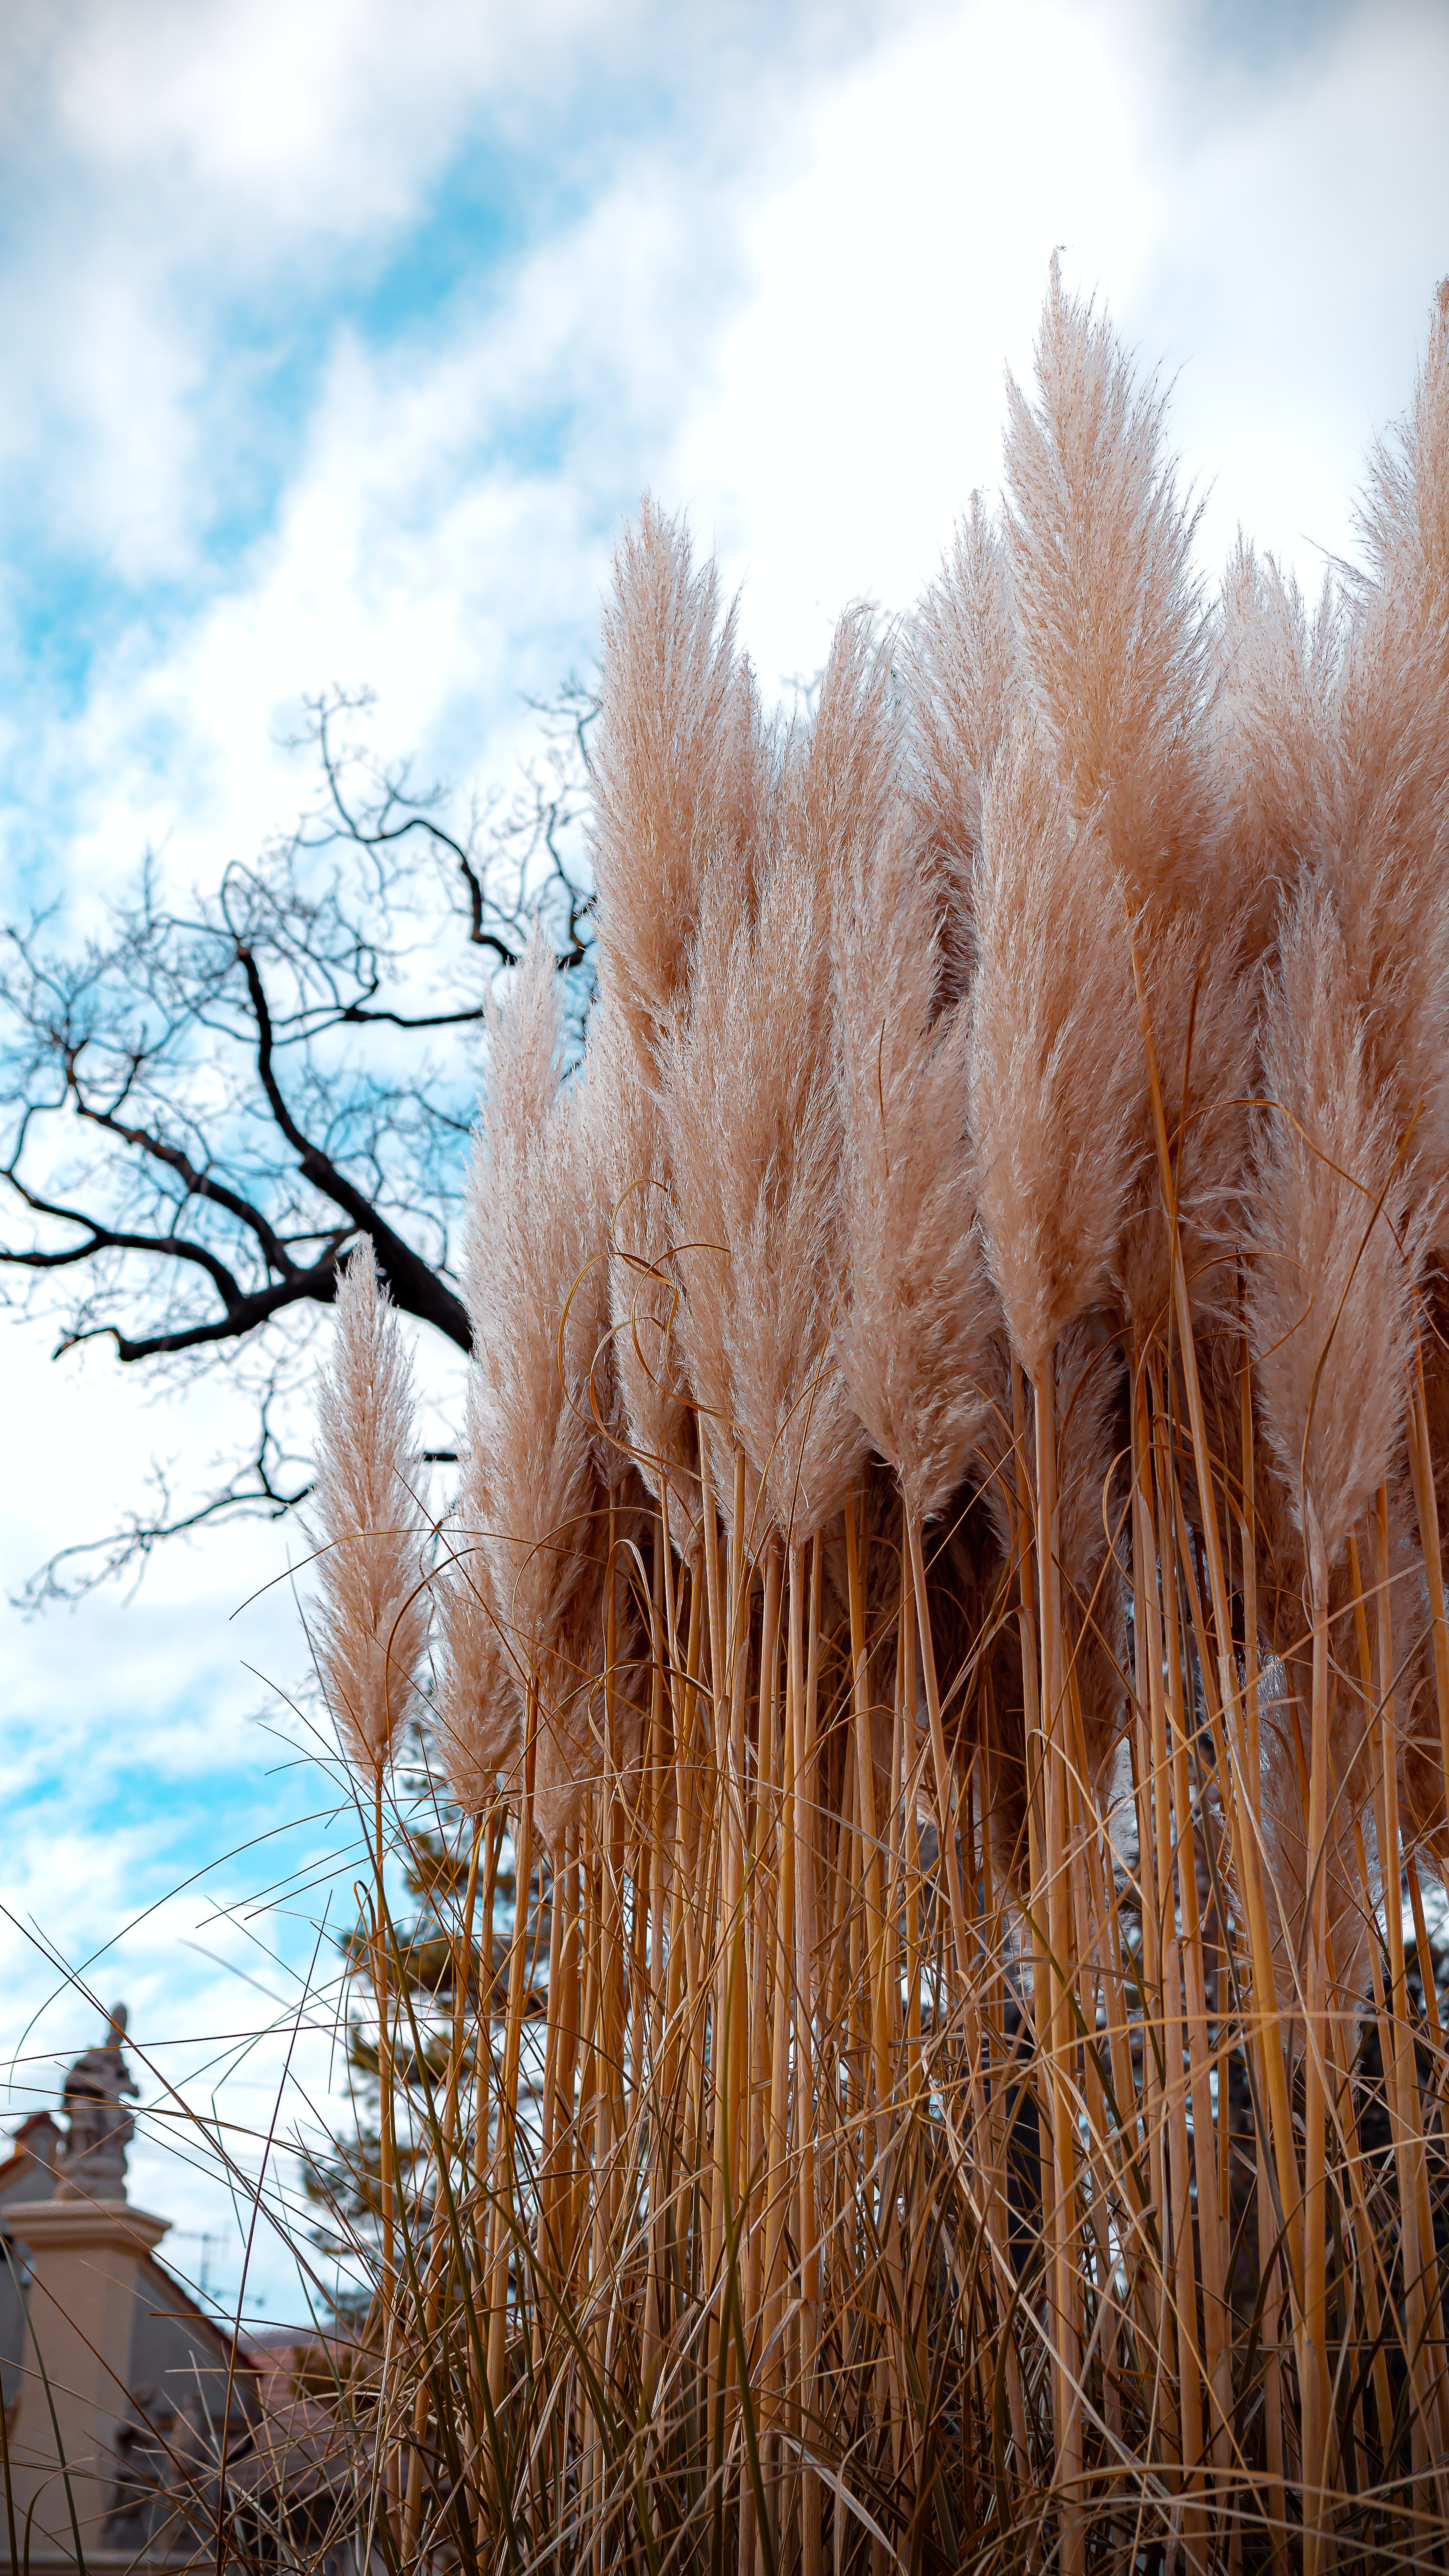
natural, cloud, sky, plant, natural landscape, twig, terrestrial plant, tree, wood, grass, trunk, landscape, winter, wind, grassland, agriculture, flowering plant, horizon, window, plant stem, prairie, poales, field, straw, building